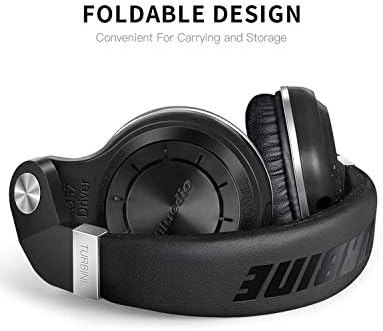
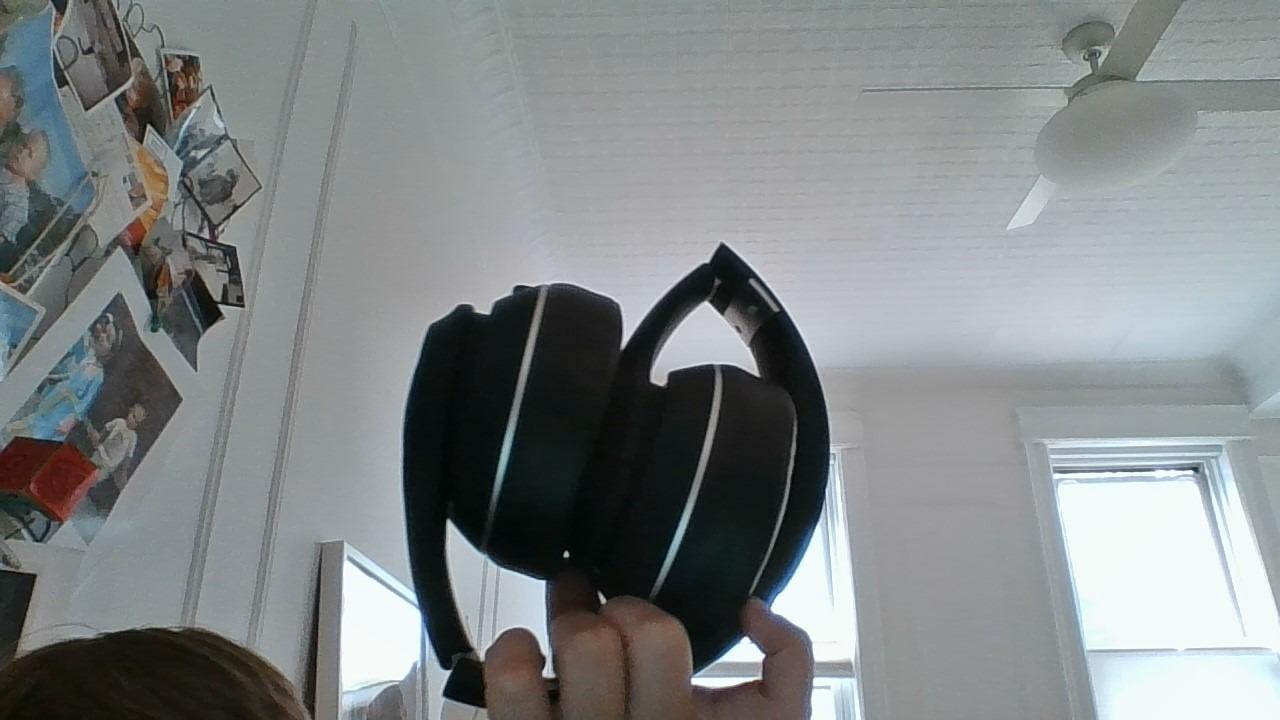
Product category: headphones
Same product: no